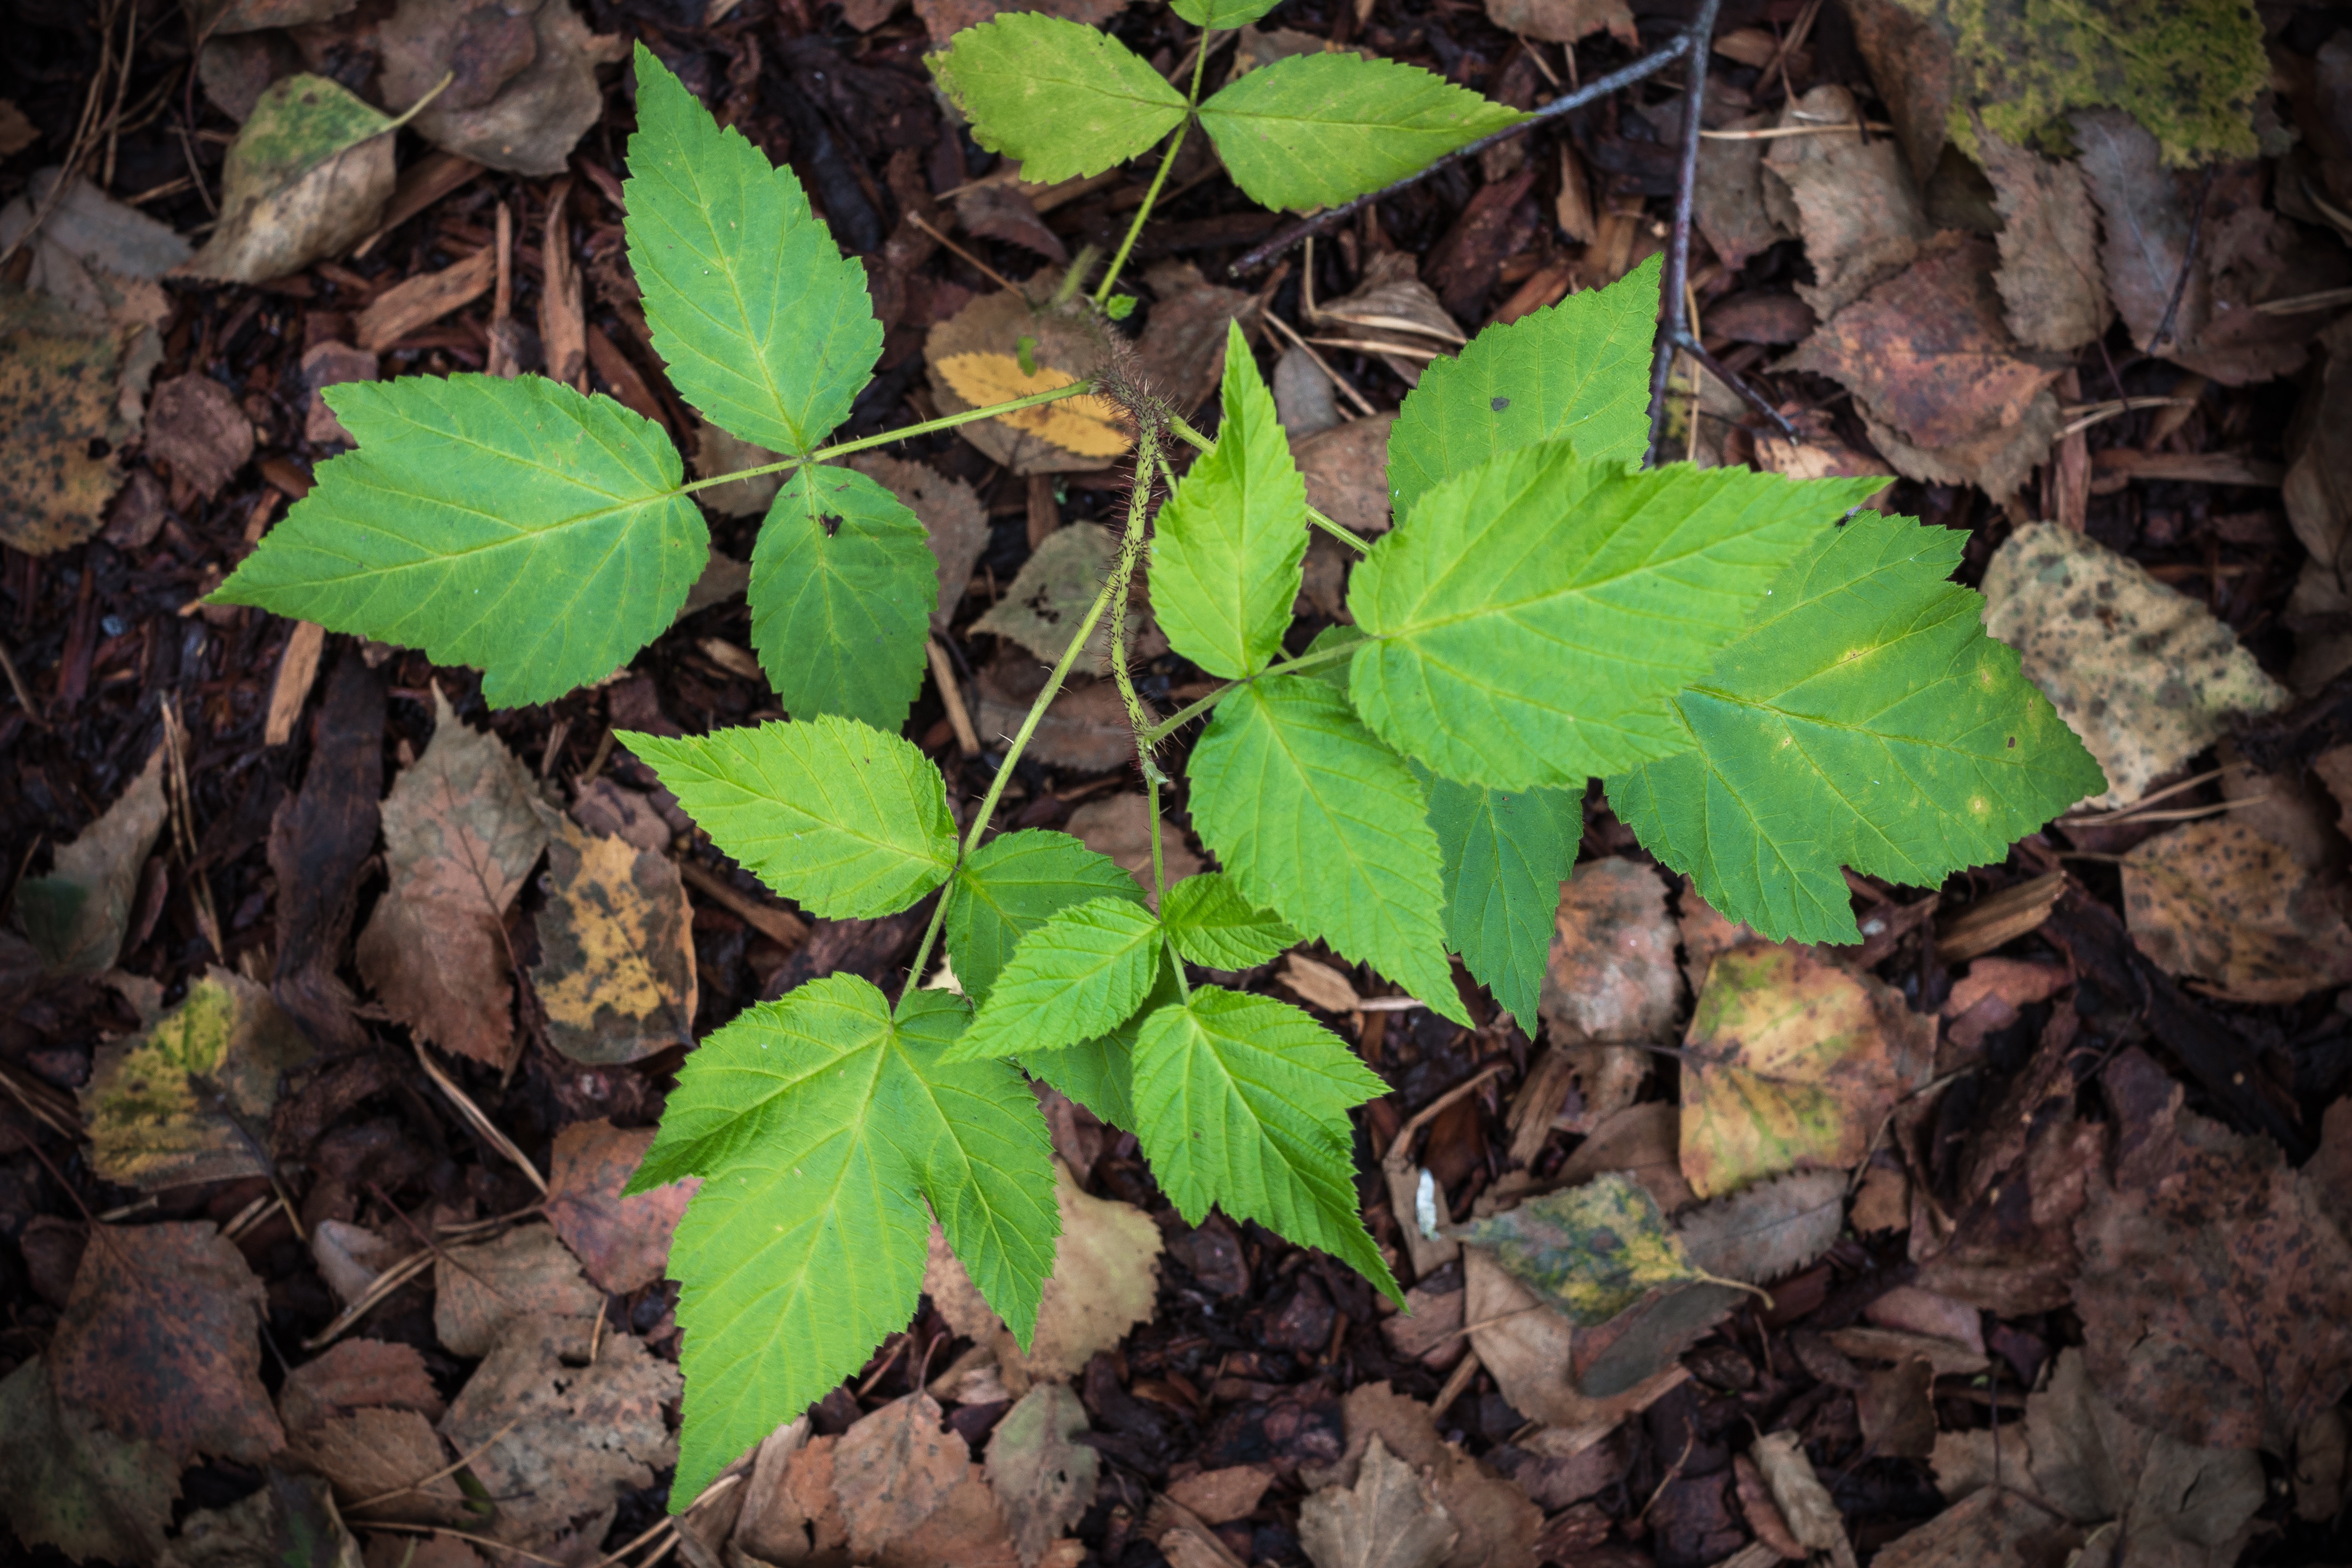
tree, plant, leaf, flower, herb, produce, ivy, soil, flora, wildflower, shrub, deciduous, flowering plant, annual plant, land plant, apiales, podophyllum peltatum